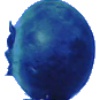
Label: Huckleberry 1